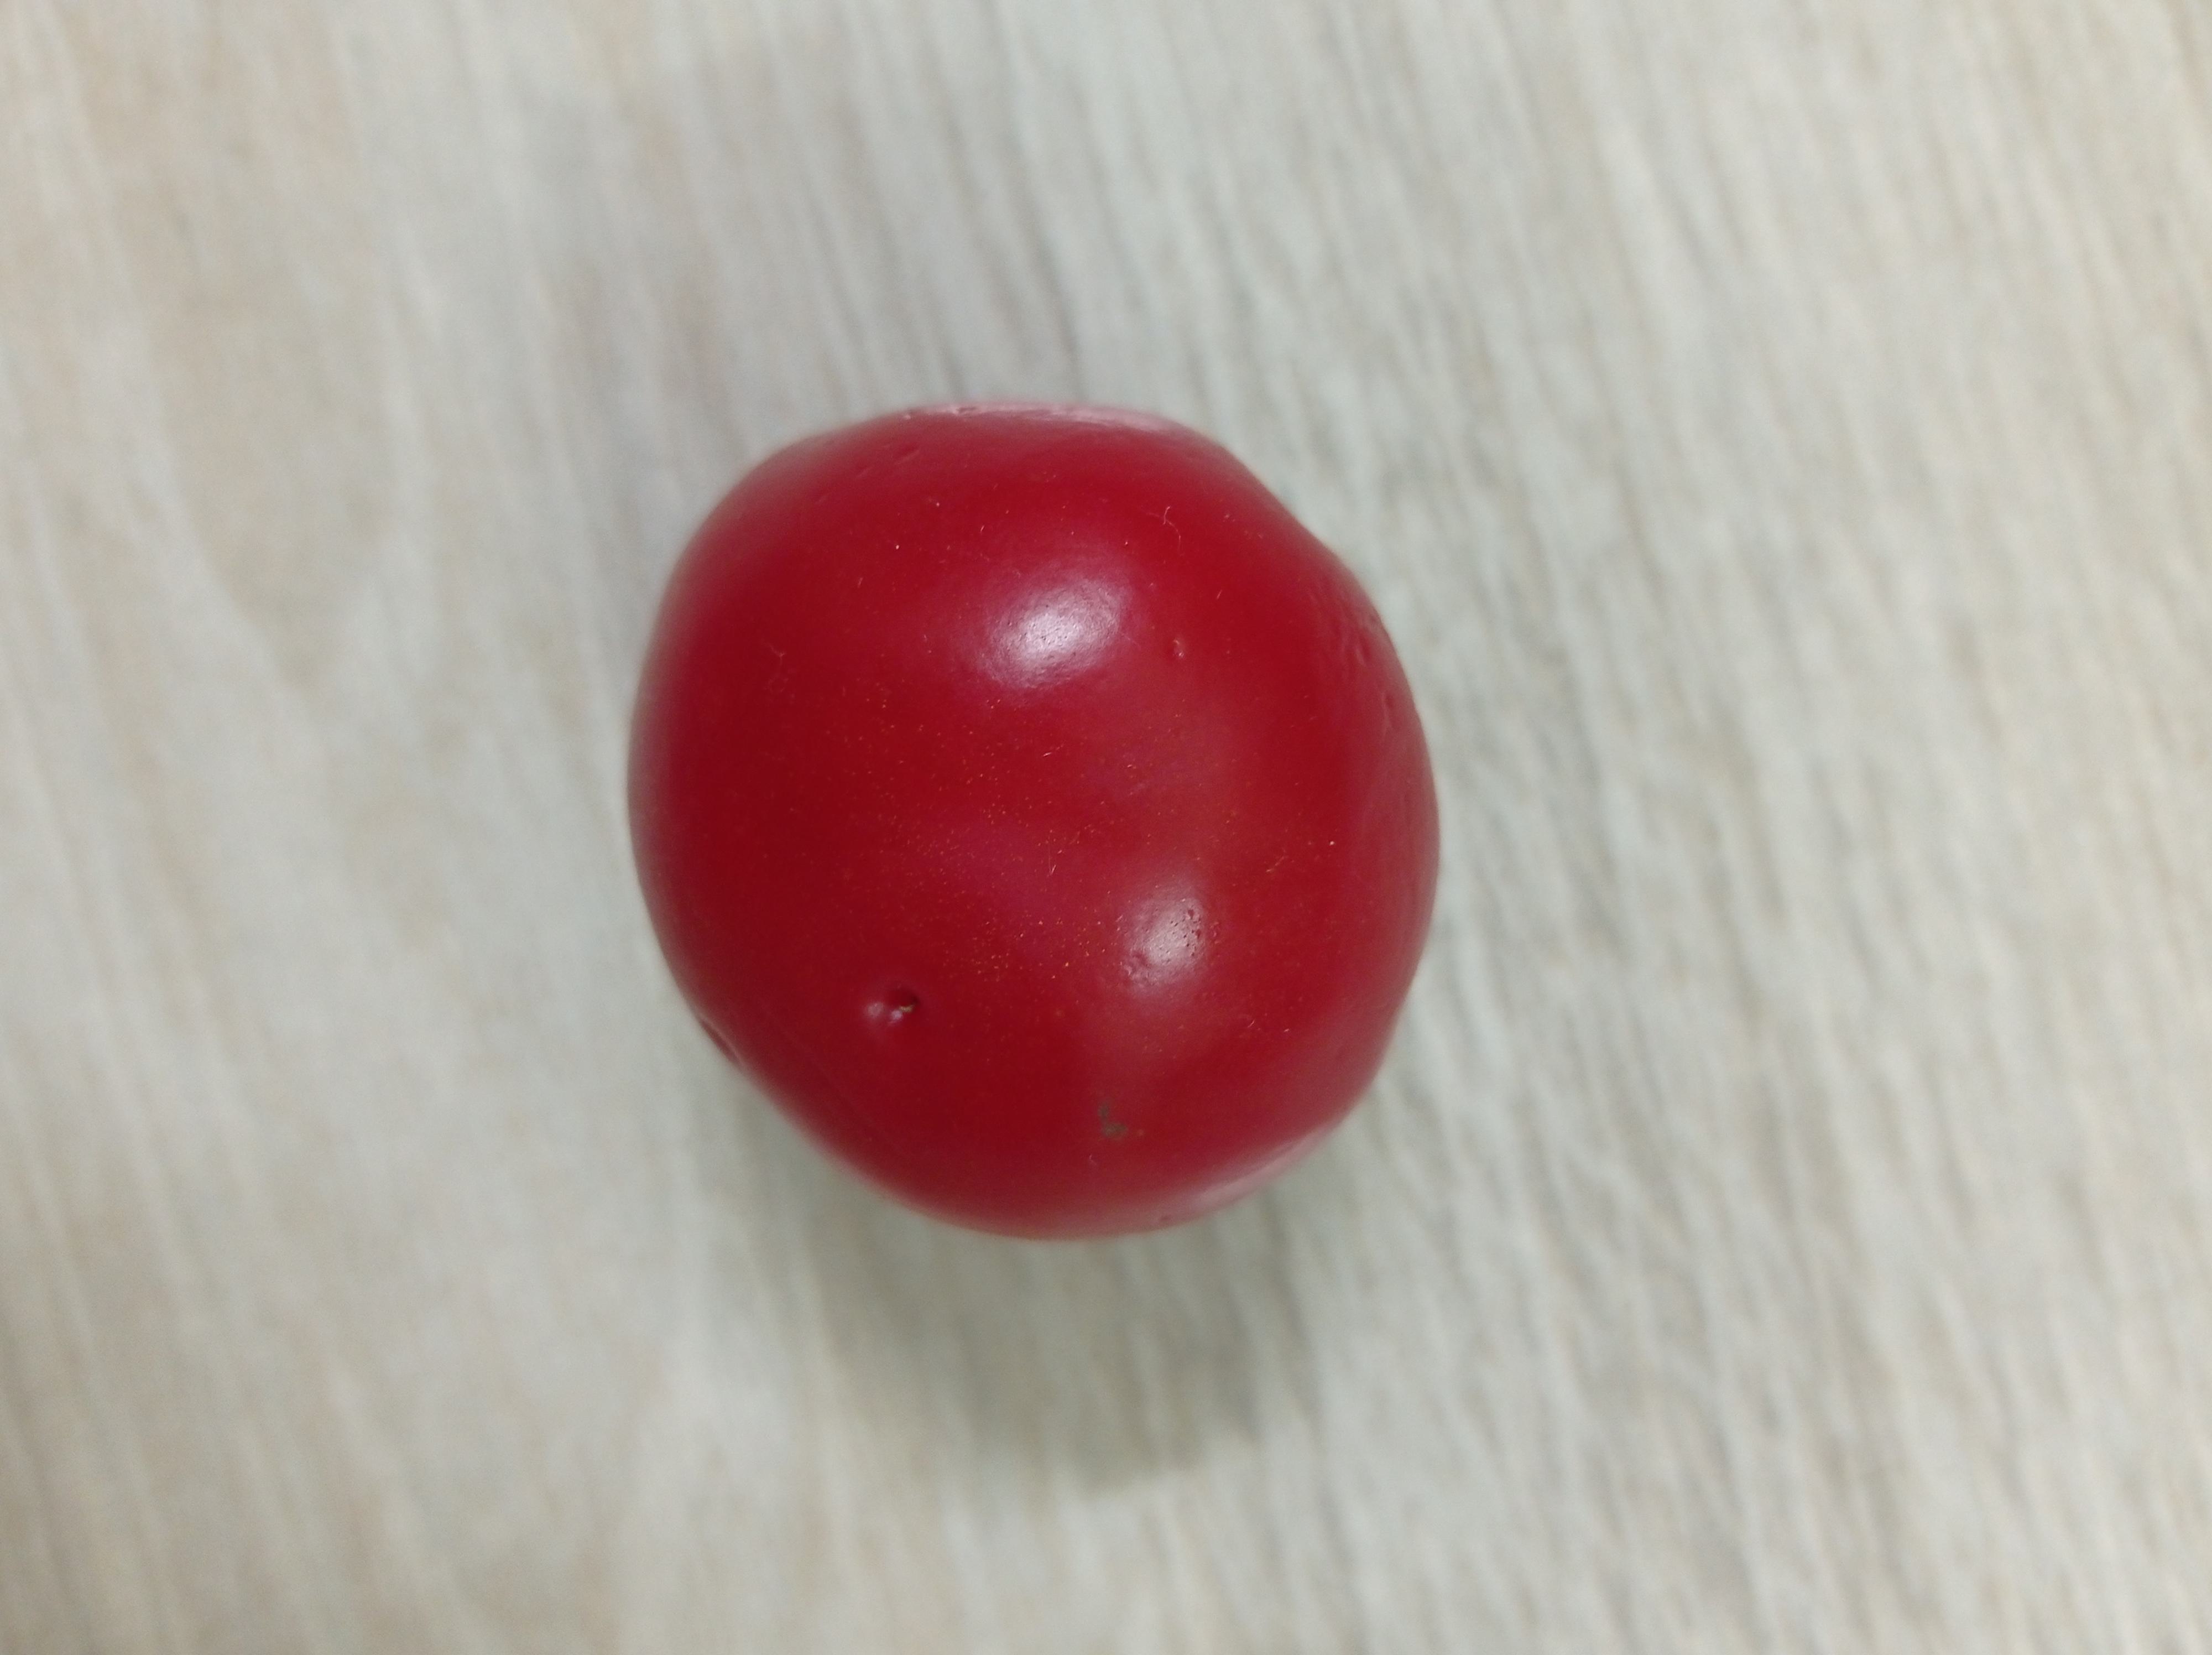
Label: Fresh